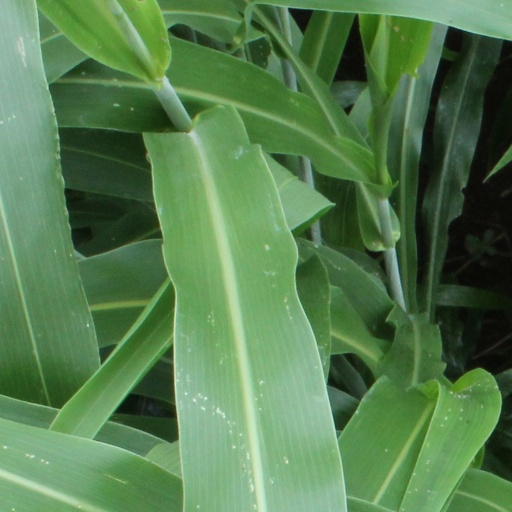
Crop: sorghum